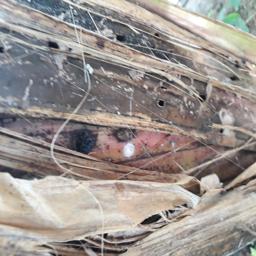
Label: BACTERIAL SOFT ROT